City of the Dead (Cairo)

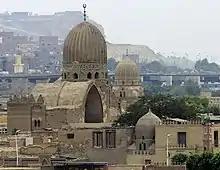
The Mausoleum and Khanqah of Khawand Tughay (or Umm Anuk), the wife of al-Nasir Muhammad, built before 1348 in the Northern Cemetery

Under the long reign of Sultan al-Nasir Muhammad (1293–1341), Cairo's prosperity led to increased use of the Qarafa necropolis and to its revitalization, with the "Smaller Qarafa" of Ayyubid times (around the Mausoleum of Imam al-Shafi'i) now re-merging with the "Greater Qarafa". This period marked the height of Cairo's wealth and power, and in turn probably marked the high point of the Qarafa in terms of prestige and splendor.